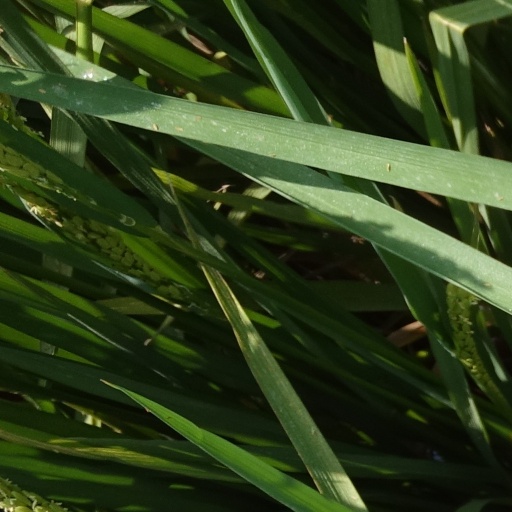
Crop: rice